F Company, 310th Infantry Regiment (United States)

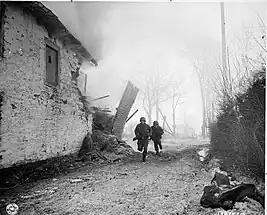

Every morning about daybreak, artillery — Allied and enemies- would fall into Fox Company's makeshift defense area. Nightly, two-man patrols were sent out to contact friendly forces, but although most of them got through safely, no one ever returned. Over half of the guys had trench foot, and their condition only deteriorated as time went on. The injured men had to crawl to their posts because they could not walk there. They could not put their shoes back on after taking them off since their feet were three times the size of the typical person's. To make matters worse, it was freezing, and no fires were authorized due to the possibility of enemy detection. By the fourth day, virtually every man had trench foot, and several were in excruciating pain and crying nonstop. A friendly patrol sent by Battalion C.P. in the late afternoon of December 19 came across Fox Company. T-Sgt. Wilbur Horst and Pfc. Ivan E. Eikenberry volunteered when Captain Sharp called for two volunteers for another patrol on the fifth day, December 20. In Battalion C. P., another patrol was forming in the meantime (then) T-5 Charles L. Chignoli, having heard the conversation, offered assistance and requested that a litter squad join the patrol. T-Sgt. Wilbur Horst arrived at Battalion C. P. and reported the hardships and problems the soldiers were facing. Horst then led a patrol toward the beleaguered Kesternich garrison, including Lt. Priener, 1st Sgt. Scurlock, T-5 Chignoli, and a litter squad. The patrol reached Fox Company at around 01:00. Early on December 21, a delighted but devastated Fox Company withdrew to Simmerath. The division had this to say about the heroic action of Fox's men: ""The courage with which these men continued to fight for six days without food, water, or communications until rescued is a tribute to the tenacity of 78th doughs.""